Brown-Sewell House

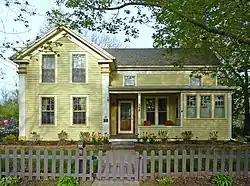
Brown-Sewell House

The Brown-Sewell House is a Greek Revival-styled house built in 1859 in Stoughton, Wisconsin. It was added to the State and the National Register of Historic Places in 2003.